Cottey College

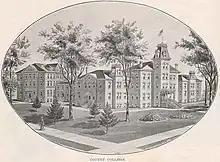
Cottey College, circa 1910

Cottey College was founded by Virginia Alice Cottey (known as Alice Cottey) in 1884; she originally called it Vernon Seminary, based on the county. After teaching at Central College in Lexington, Missouri, since 1875, Cottey decided she wanted to establish her own school. She had saved $3,000, and her sisters Dora and Mary lent her nearly $3,000 of their savings to begin the school.